Teacher

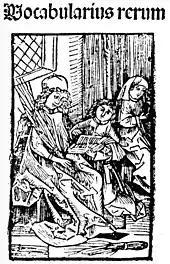
A teacher of a Latin school and two students, 1487

A teacher, also called a schoolteacher or formally an educator, is a person who helps students to acquire knowledge, competence, or virtue, via the practice of teaching.